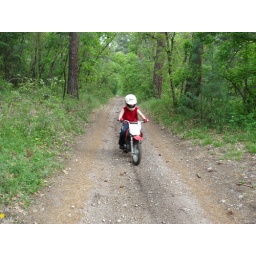
Kyle rode his bike up and down the road above Dixon Apple Farm where we camped.